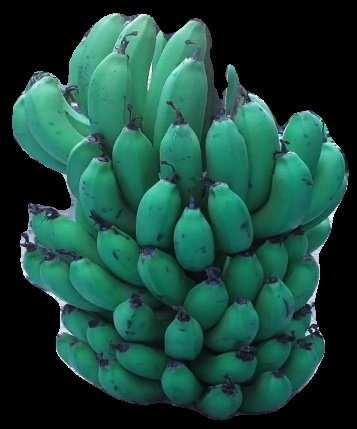
Variety: pachbale
Grade: grade2